Carlos Tocci

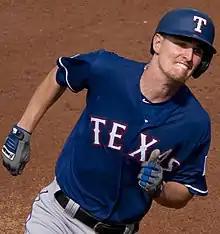
Tocci with the Texas Rangers

Carlos Daniel Tocci Lugo (born August 23, 1995) is a Venezuelan professional baseball outfielder for the Delfines de La Guaira of the Venezuelan Major League. He has previously played in Major League Baseball (MLB) for the Texas Rangers.